Gloria Alvarado

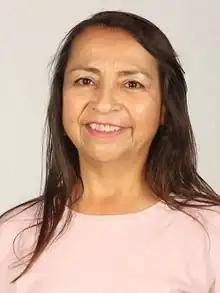

Gloria del Tránsito Alvarado Jorquera (born 23 March 1963) is a Chilean activist who was elected as a member of the Chilean Constitutional Convention.